Lal Dupatta

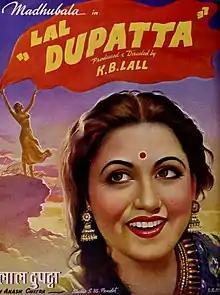
Promotional poster

Lal Dupatta is a 1948 Indian Hindi-language drama film directed by K. B. Lall and produced by Akash Chitra. Starring Madhubala, Rajan Haskar and D. K. Sapru, the film tells the story of Shobha, a headstrong village girl whose romance with a zamindar goes into awry due to some misunderstandings.